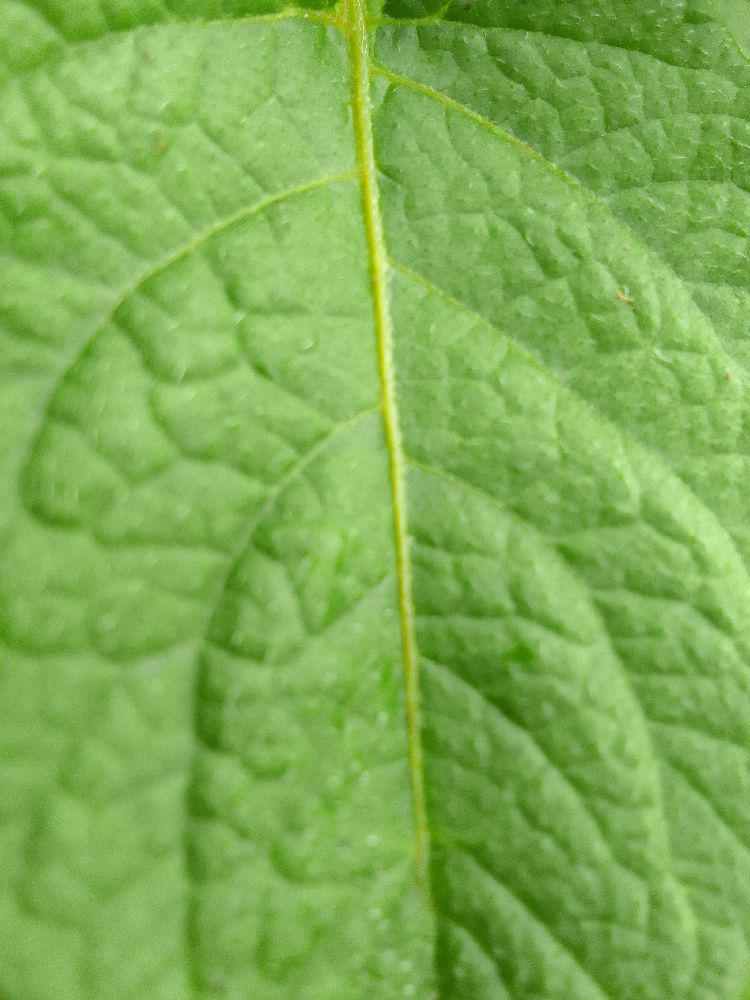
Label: Healthy